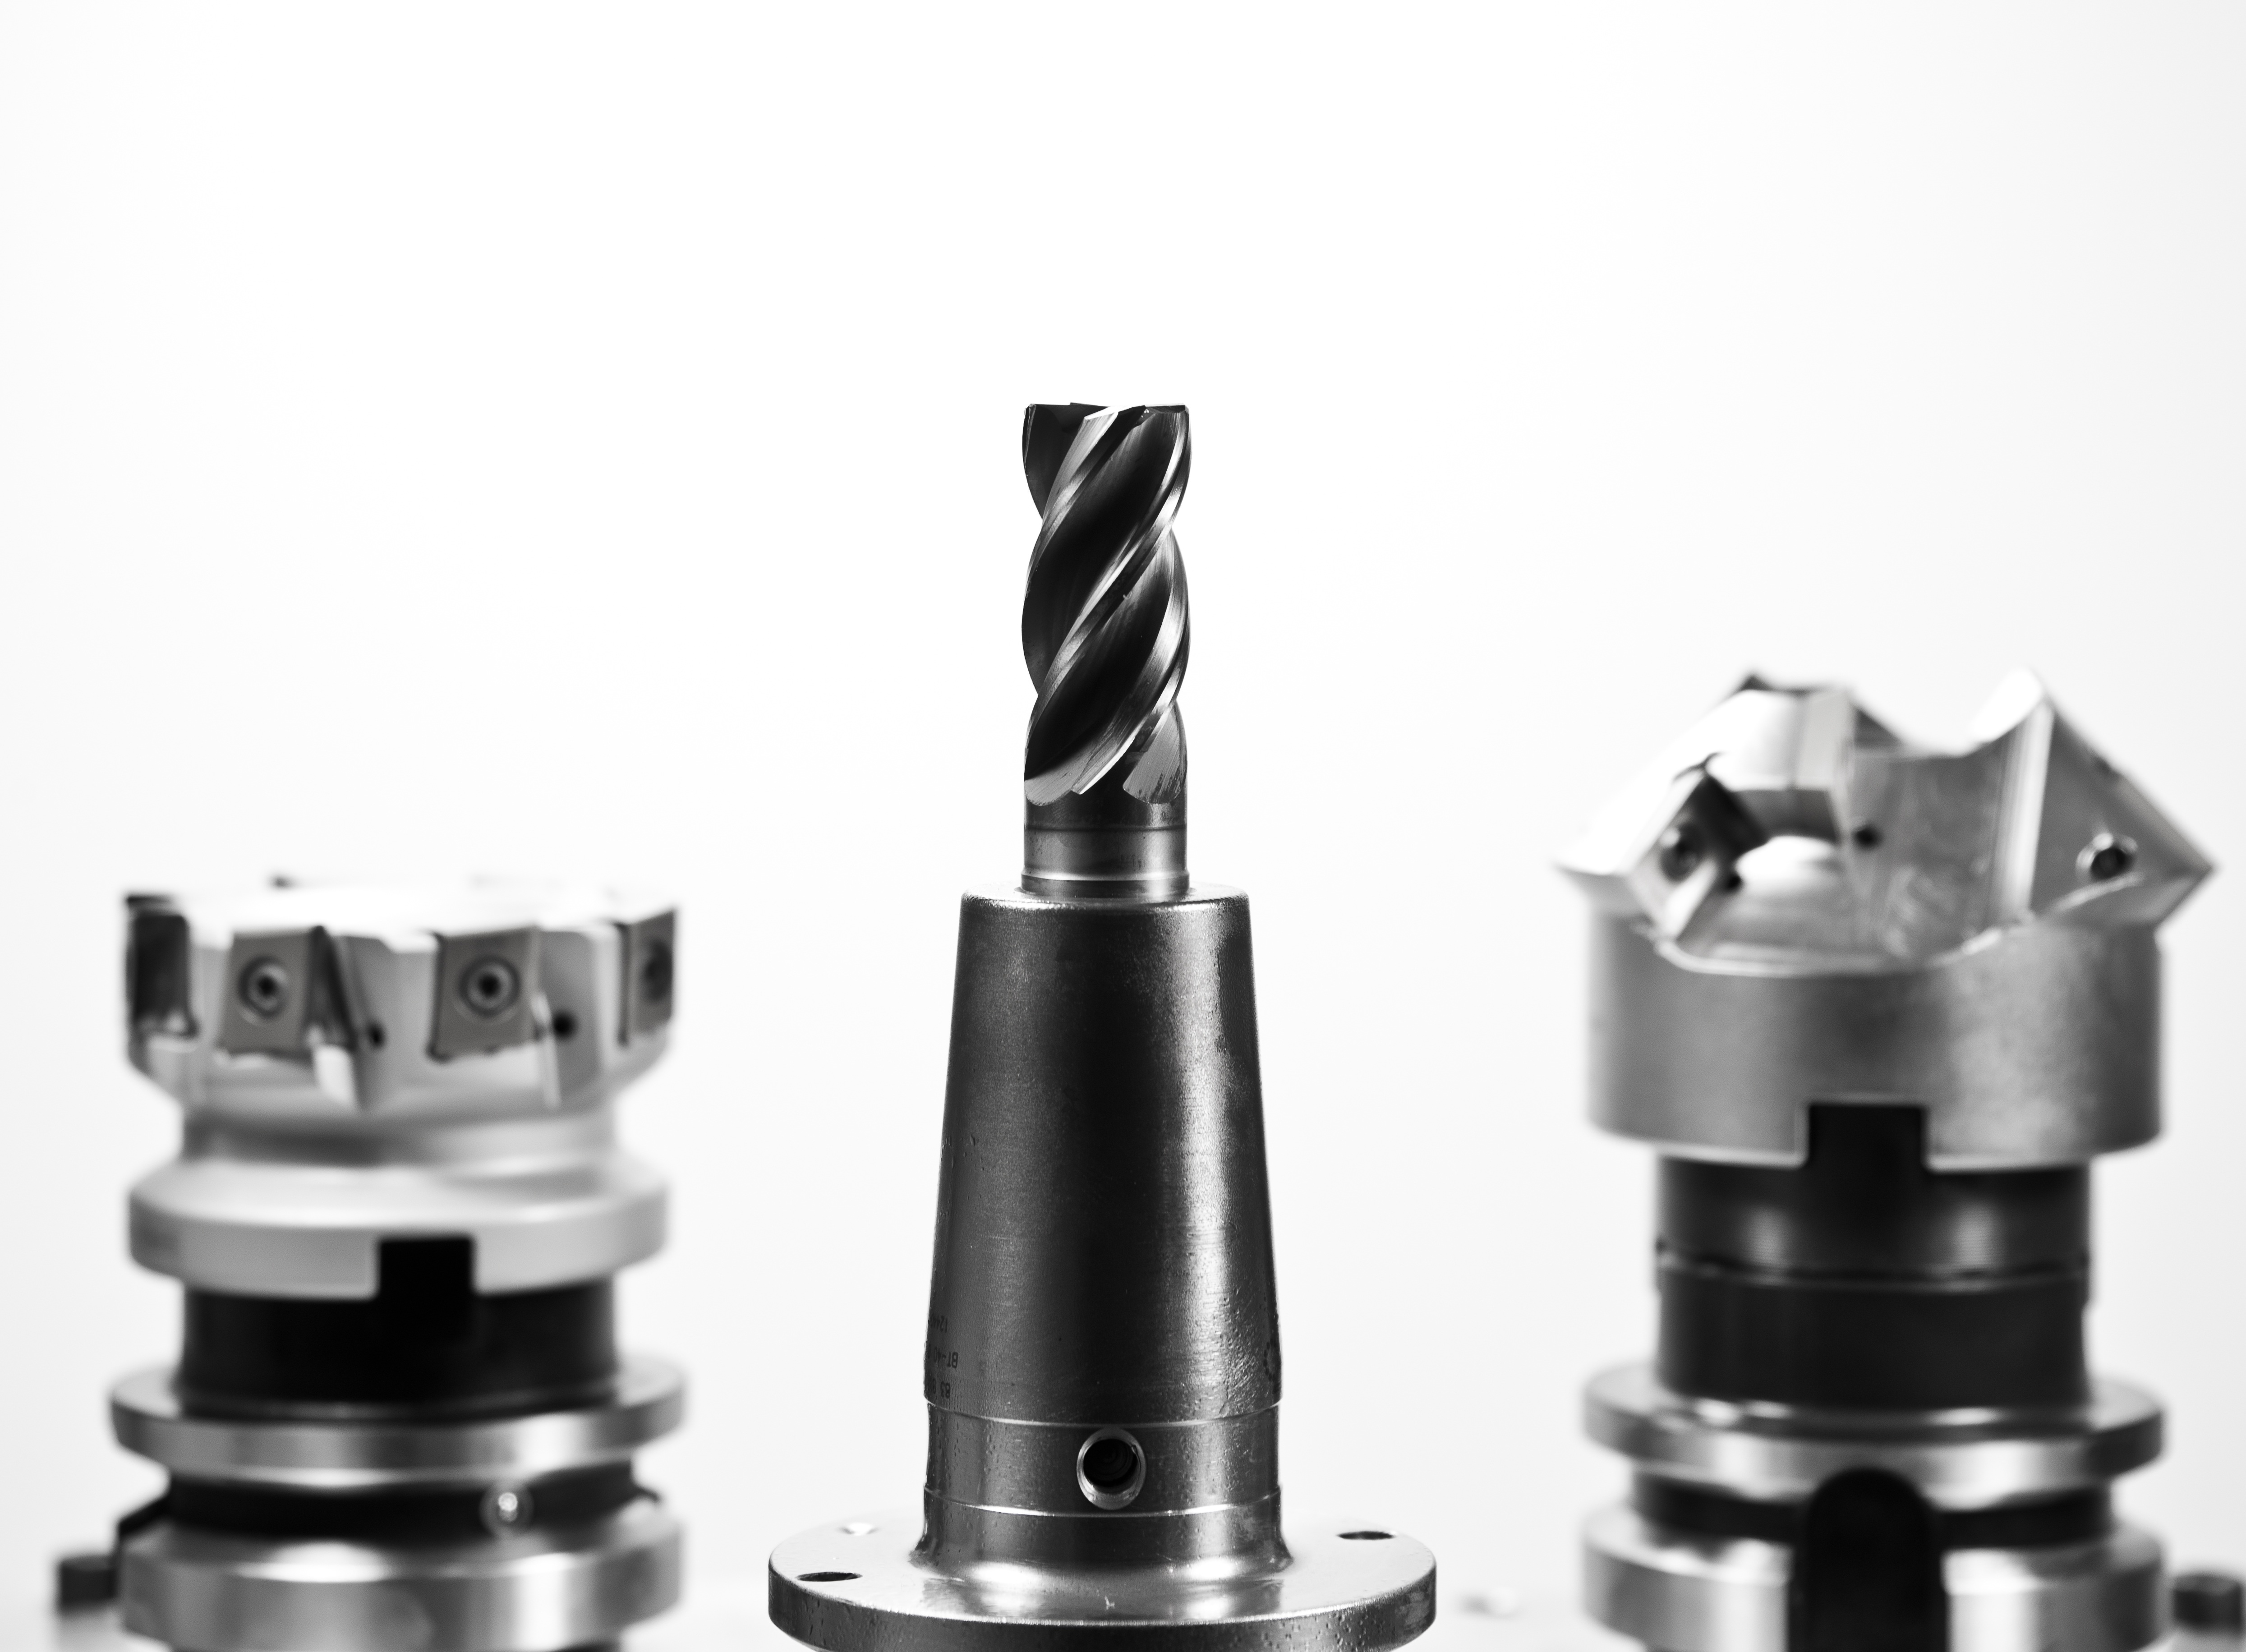
technology, tool, metal, machine, lathe, industry, drill, manufacturing, product, turn, drilling, mechanics, metalworking, milling, metal construction, cnc, zerspahnung, cnc machine, zerspahnen, rounding, milling machine, ingenieuerwesen, drilling head